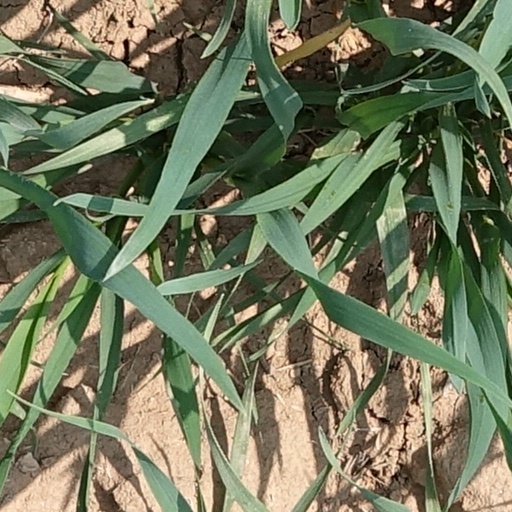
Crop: wheat